Williamson amplifier

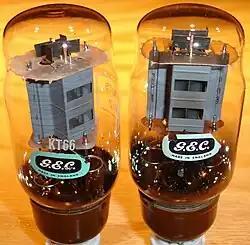
British KT66 beam tetrodes by General Electric Company. Experience has proved that American substitutes were not an even match for the original KT66.

The Williamson amplifier was an instant success. The publication coincided with the resumption of television broadcasting, the beginning of FM broadcasting, the release of the first high fidelity gramophone records (Decca "ffrr" and the LP record), and the "discovery" of the captured German "Magnetophon". The high fidelity media that did not exist in the 1930s became a reality, and the public wanted playback equipment of matching quality. Off-the-shelf amplifiers available in 1947 were not fit for the task. At the same time, electronic components markets were flooded with military surplus, including cheap American 6L6 and 807 power valves. For a while, DIY construction was the only way to obtain high fidelity amplification. Thousands of amateurs began copying the Williamson design; the required transformers and chassis were soon provided by industry.